Owen Falls

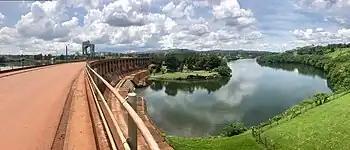
Owen Falls Dam Jinja Okt 2019 Panorama

According to agreements between the Colonial British government and the government of Egypt, signed in 1929 and amended in 1949, the power station is operated through the "Agreed Curve", so that the outflow from Lake Victoria remains the same as it was